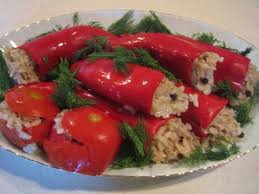
Yemek: biber_dolmasi